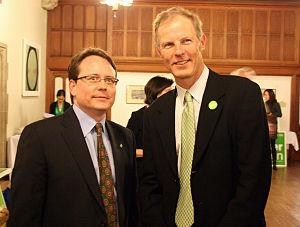
Mike Schreiner, né le 9 juin 1969, est un écologiste et un homme politique ontarien. Il est chef du Parti vert de l'Ontario depuis 2009 et, depuis 2018, il représente Guelph à l'Assemblée législative de l'Ontario.